Jørgen Lorentzen

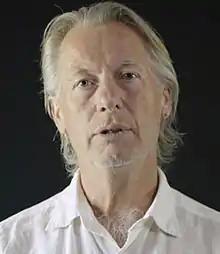
Jørgen Lorentzen

Jørgen Lorentzen (born 4 November 1956) is a Norwegian literary scholar and independent film producer. His research has focused on the representation of men and masculinities in literature, film and popular culture. He became known to a broad audience through his participation in the TV program "Hjernevask" in 2010. He was employed as a researcher at the Centre for Gender Research in Oslo until 2013, and has since been a freelance researcher and documentary film producer. In collaboration with his wife, film director Nefise Özkal Lorentzen, he has produced several independent documentaries on Turkey and has also become known in Norway as a critic of Erdoğan's government and a commentator on Turkish political developments.